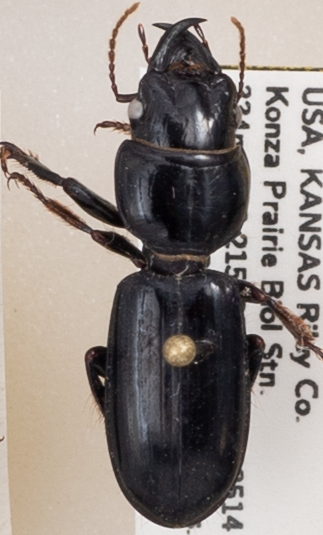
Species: Scarites subterraneus
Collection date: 2019-05-22
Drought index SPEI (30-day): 2.09
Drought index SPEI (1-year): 1.45
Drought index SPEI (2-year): -0.09